Robin Olsen

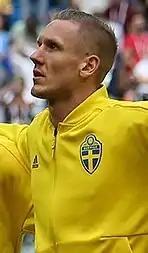
Olsen with Sweden at the 2018 FIFA World Cup

Robin Patrick Olsen (born 8 January 1990) is a Swedish professional footballer who plays as a goalkeeper for Allsvenskan club Malmö FF and the Sweden national team.